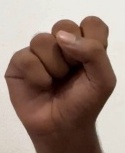
ASL sign: S